Benedict XVI Philosophical-Theological University

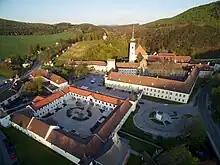
Aerial view of the campus, with university buildings in the forefront and Heiligenkreuz Abbey in the background.

The university is located in Heiligenkreuz, Lower Austria, Austria, in a complex of buildings located on the Heiligenkreuz Abbey property.